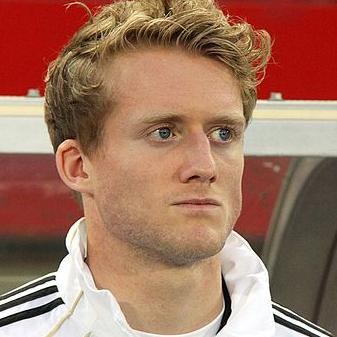
Age: 20